Scabiosa atropurpurea

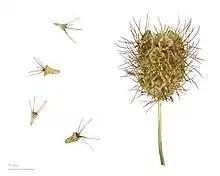
"Scabiosa atropurpurea" - MHNT

"Scabiosa atropurpurea" has cauline leaves that are pinnately dissected, plants have red to purple flowers. It is native to southern Europe. It propagates by seeds which are dispersed by animals.